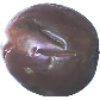
Label: passion_fruit